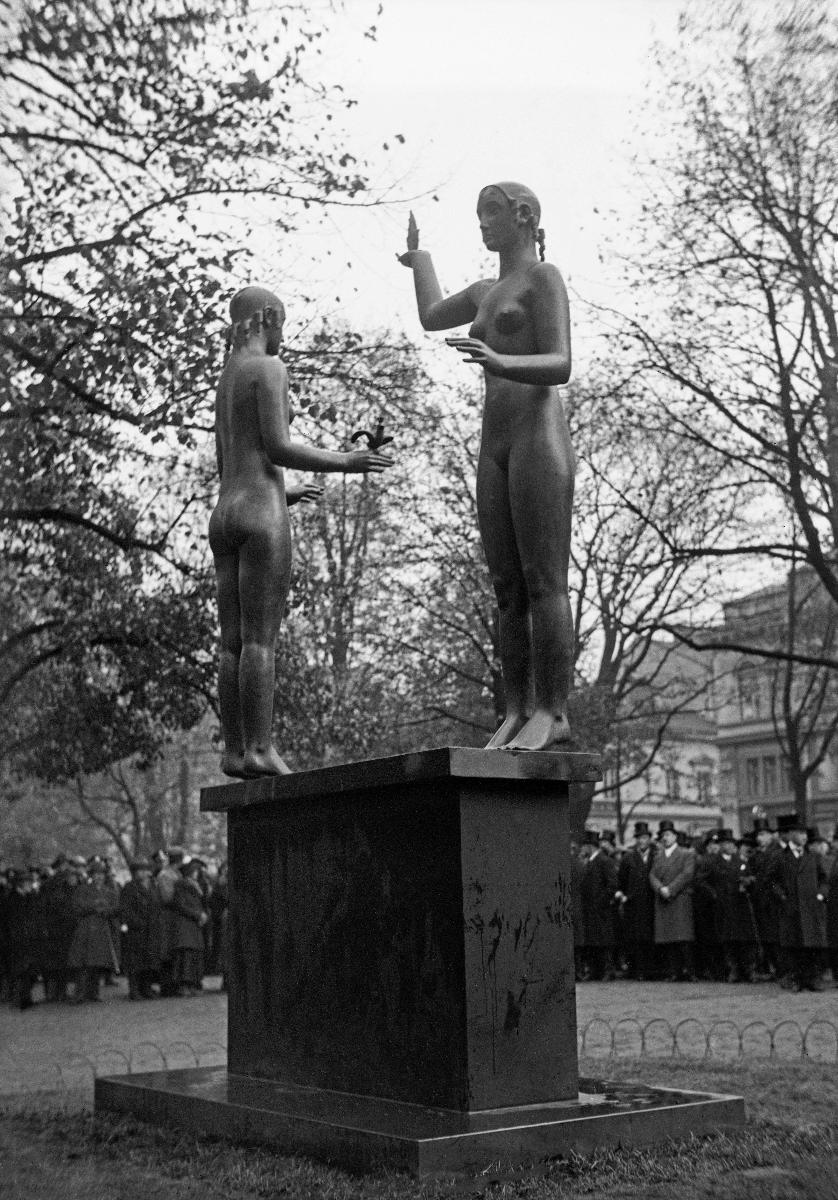
Taru ja Totuus
Sagan och Sanningen; The Tale and the Truth
sisällön kuvaus: Kuvanveistäjä Gunnar Finnen Taru ja Totuus monumentin paljastustilaisuus Esplanadin puistossa Helsingissä 12.10.1932. content description: The unveiling of sculptor Gunnar Finne's Fable and Fact monument in the Esplanade park in Helsinki 12.10.1932. innehållsbeskrivning: Avtäckningen av skulptör Gunnar Finnes monument Saga och Sanning i Esplanadsparken i Helsingfors 12.10.1932.
Kuvaaja: Sundström, Hugo, kuvaaja; Finne, Gunnar, kuvan kohteen tekijä
Vuosi: 1932
Paikka: Suomi, Uusimaa, Helsinki
Aiheet: taide; julkinen taide; patsaat; muistomerkit; monumentit; paljastustilaisuudet; kirjailijat; Zacharias Topelius; HBL; art; public art; statues; monuments; authors; sculpture; revealing; konst; offentlig konst; statyer; minnesmärken; författare; skulptur; avtäckning; monument